53rd Sikhs (Frontier Force)

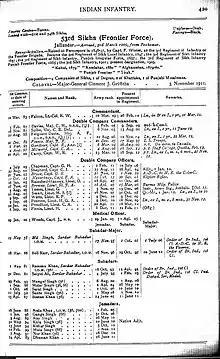
53rd Sikh 1913 list From the British Archives.

Subsequent to the reforms brought about in the Indian Army by Lord Kitchener in 1903, the regiment's designation was changed to 53rd Sikhs (Frontier Force). In 1914, the regiment's class composition was four companies of Sikhs, two of Pathans, and one each of Punjabi Muslims and Dogras. During the First World War, the regiment served throughout with the 28th Indian Brigade. In 1915, it served in Egypt and Aden (Yemen), moving to Mesopotamia in December. Here, it fought with great gallantry in the bloody battles for the Relief of Kut al Amara on the Tigris Front in 1916-17, the capture of Baghdad and in operations north of Baghdad at Istabulat, Daur and Tikrit. In 1918, the regiment moved to Palestine and took part in the Battle of Megiddo, which led to the annihilation of Turkish Army in Palestine. It returned to India in 1920.